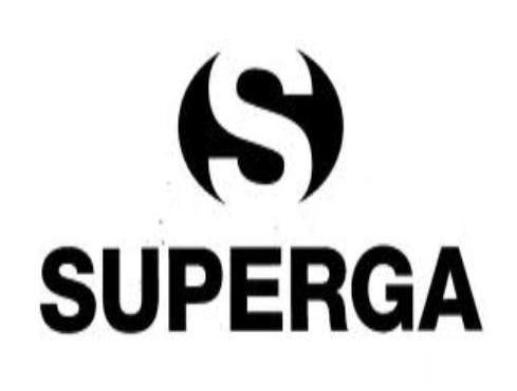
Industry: Clothes